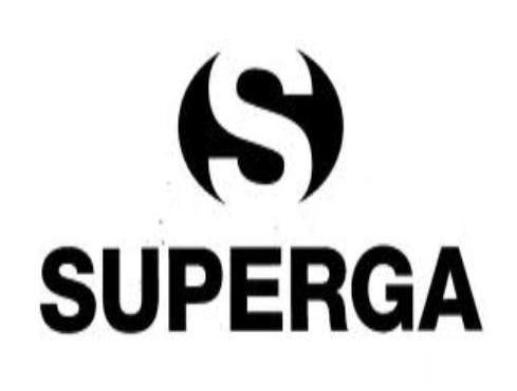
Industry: Clothes